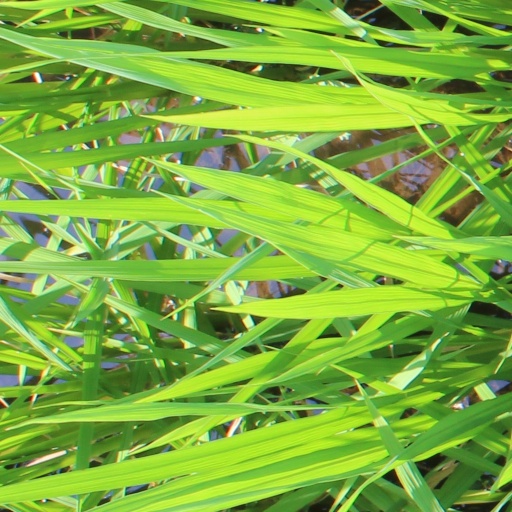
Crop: rice